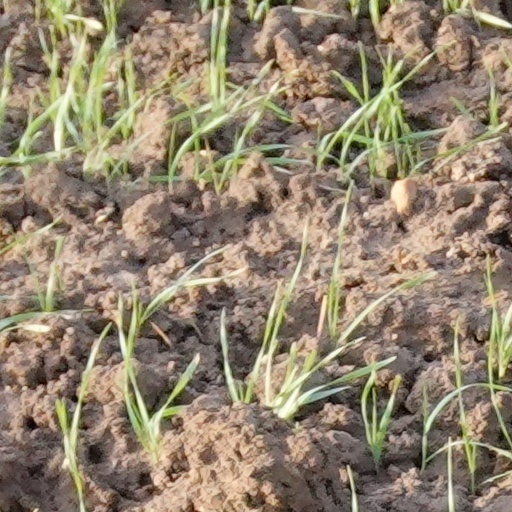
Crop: wheat